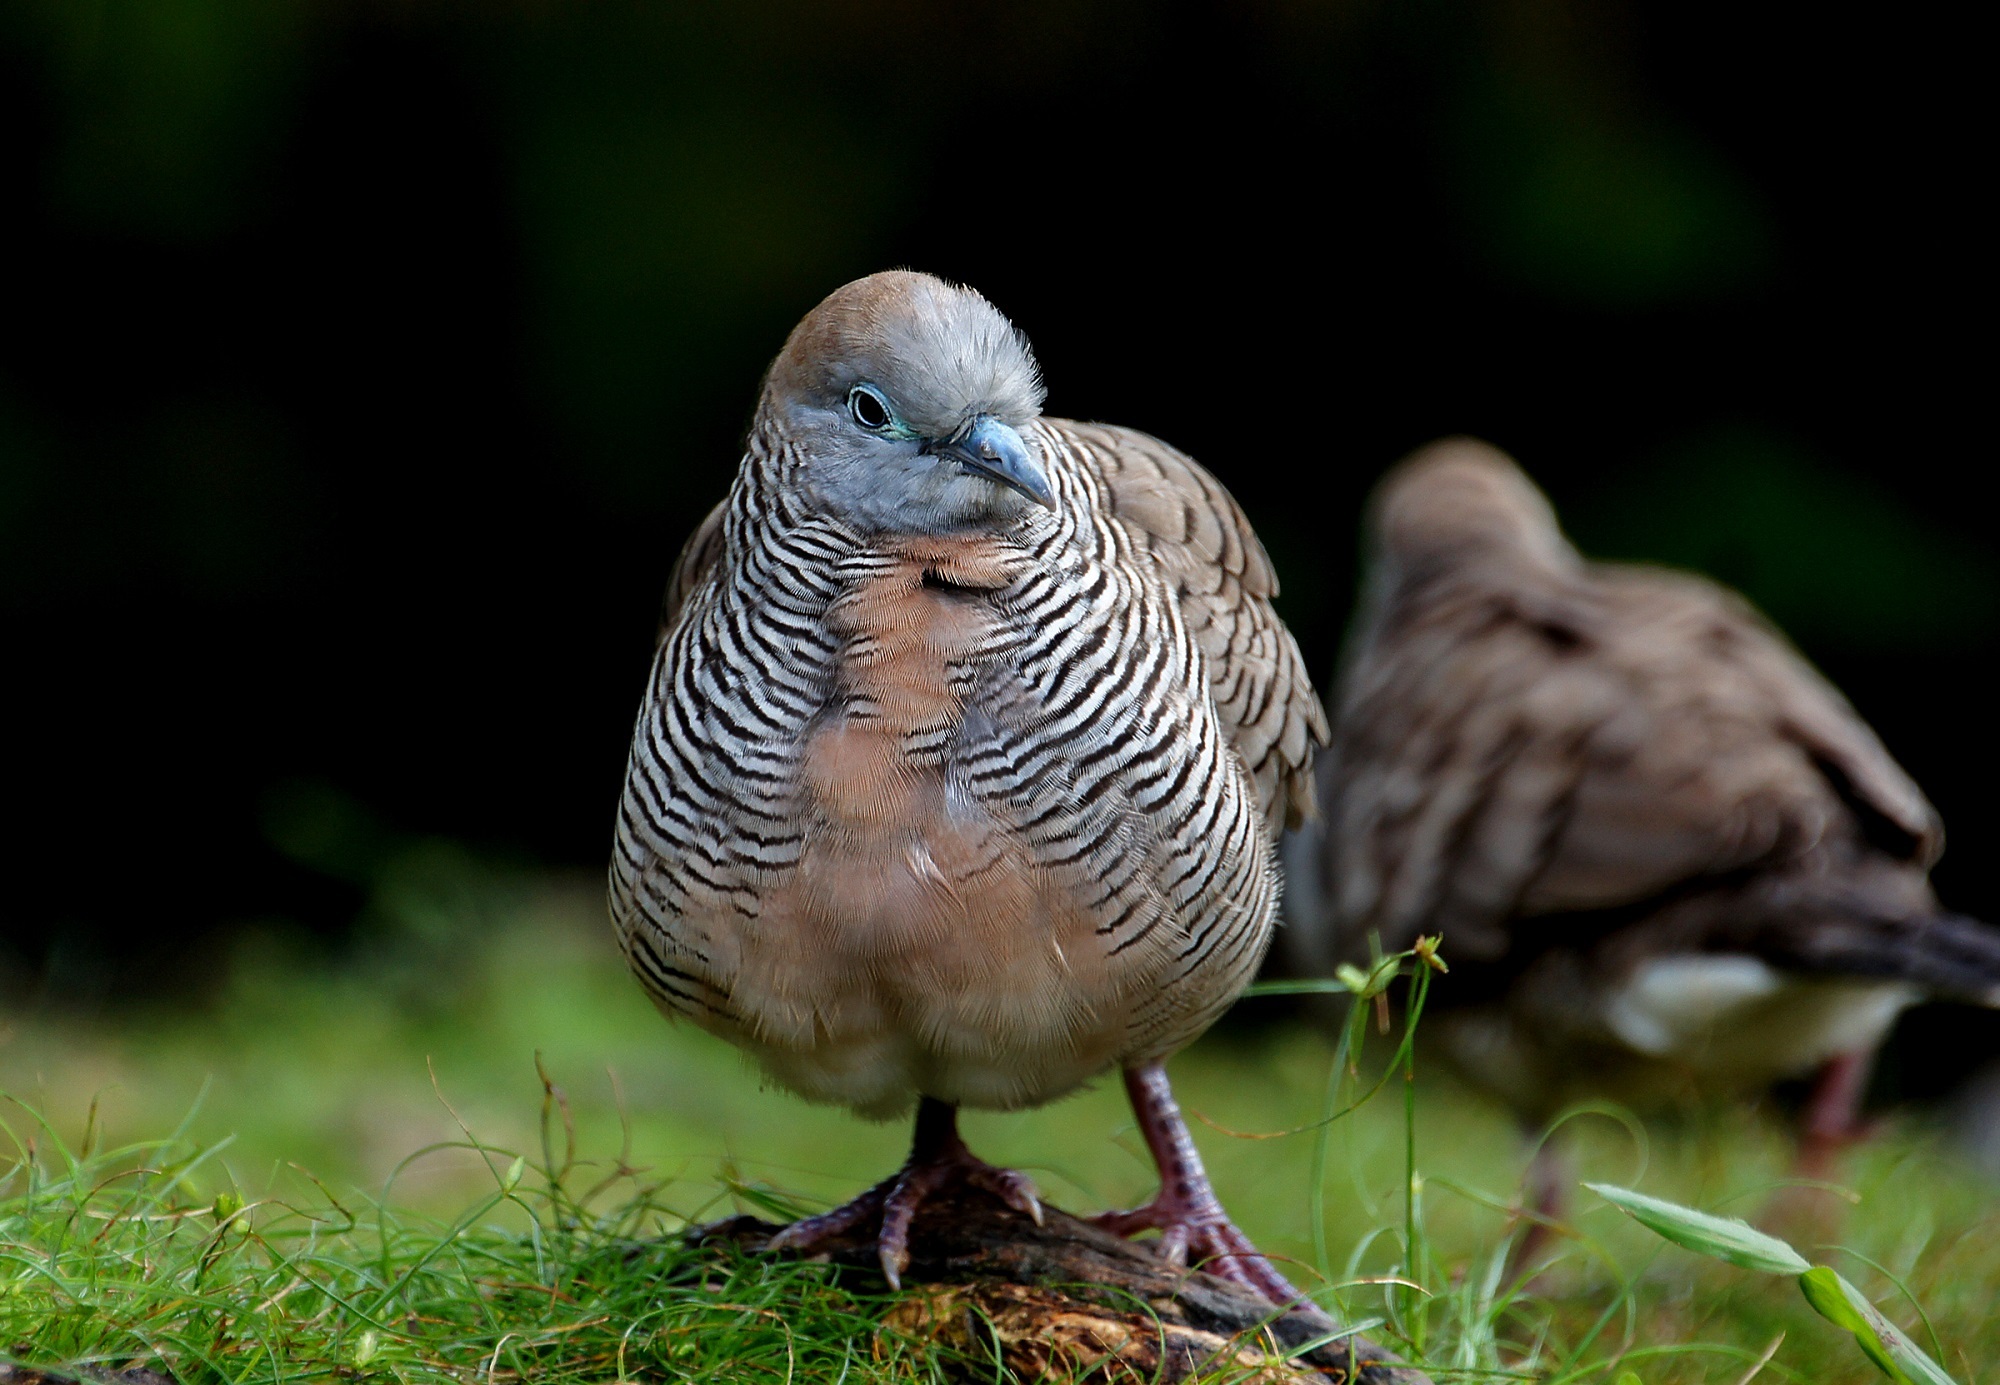
nature, bird, wing, ground, looking, wildlife, wild, portrait, beak, hawaii, fauna, close up, feathers, vertebrate, parakeet, water bird, zebra dove, stock dove, common pet parakeet